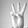
ASL letter: W